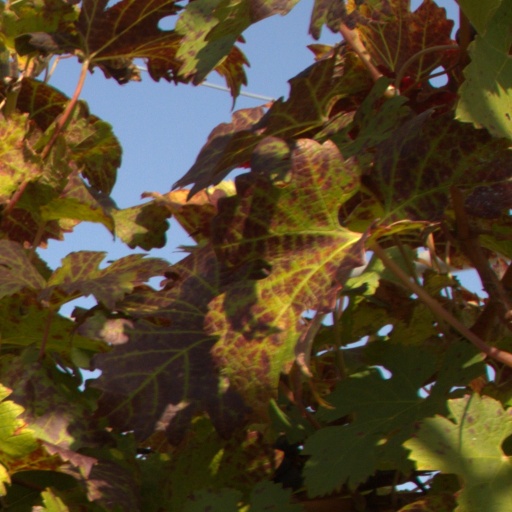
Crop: grape